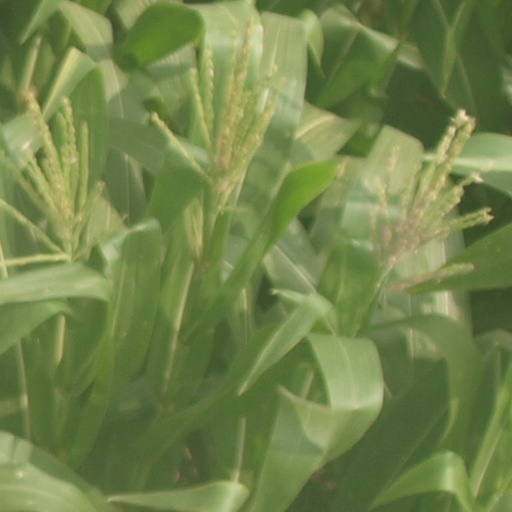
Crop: maize; corn